Diego Rossi

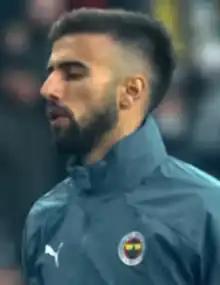
Rossi with Fenerbahçe in 2021

On 1 September 2021, it was announced that Rossi would join Süper Lig club Fenerbahçe on loan for the remainder of the 2021 season with an option to buy, making him the second Armenian-heritage footballer to play in the Turkish league after Aras Özbiliz. He made his debut for Fenerbahçe in Week 4 of the league against Sivasspor, playing the full 90 minutes. His first assist came in Week 6 against Giresunspor, setting up Ferdi Kadıoğlu’s goal in a match Fenerbahçe won 2–1. Rossi scored his first goal for the club in Week 7 against Hatayspor, contributing to another 2–1 victory. The following week, Rossi provided both assists in his team's 2–1 victory. He was substituted in the 67th minute and received a standing ovation from Fenerbahçe fans. He scored in the 3rd minute against Trabzonspor the next game, marking his team's only goal in a match that ended in a 3–1 loss after Fenerbahçe went down to 10 men.